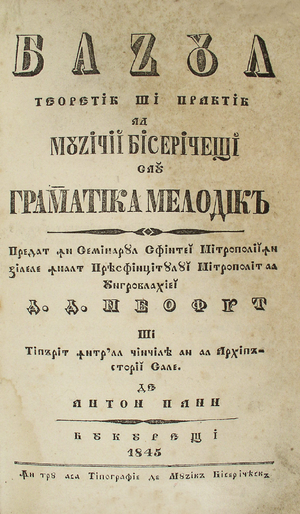
L'alphabet cyrillique roumain a été utilisé pour enregistrer en roumain jusqu'en 1865. Il ne correspond pas à Cyrillique moldave.